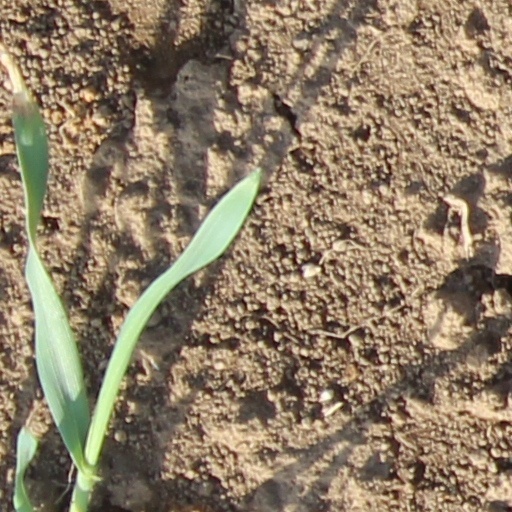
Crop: wheat